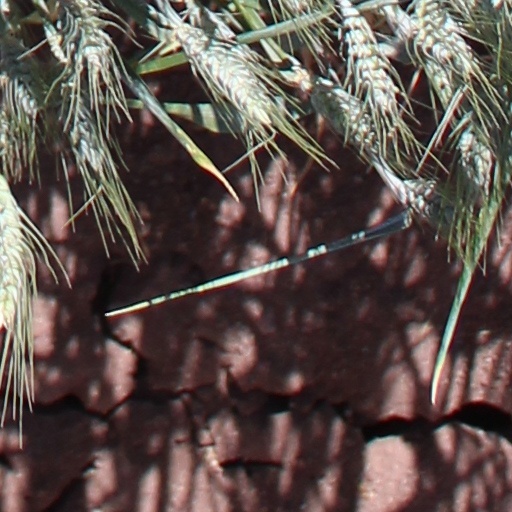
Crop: wheat